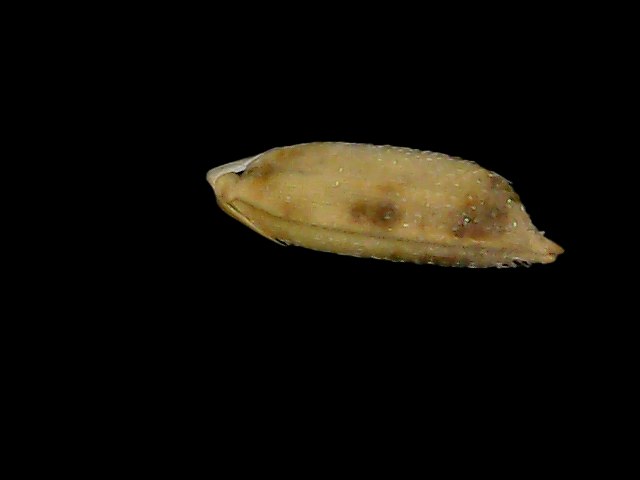
Rice variety: Bd49